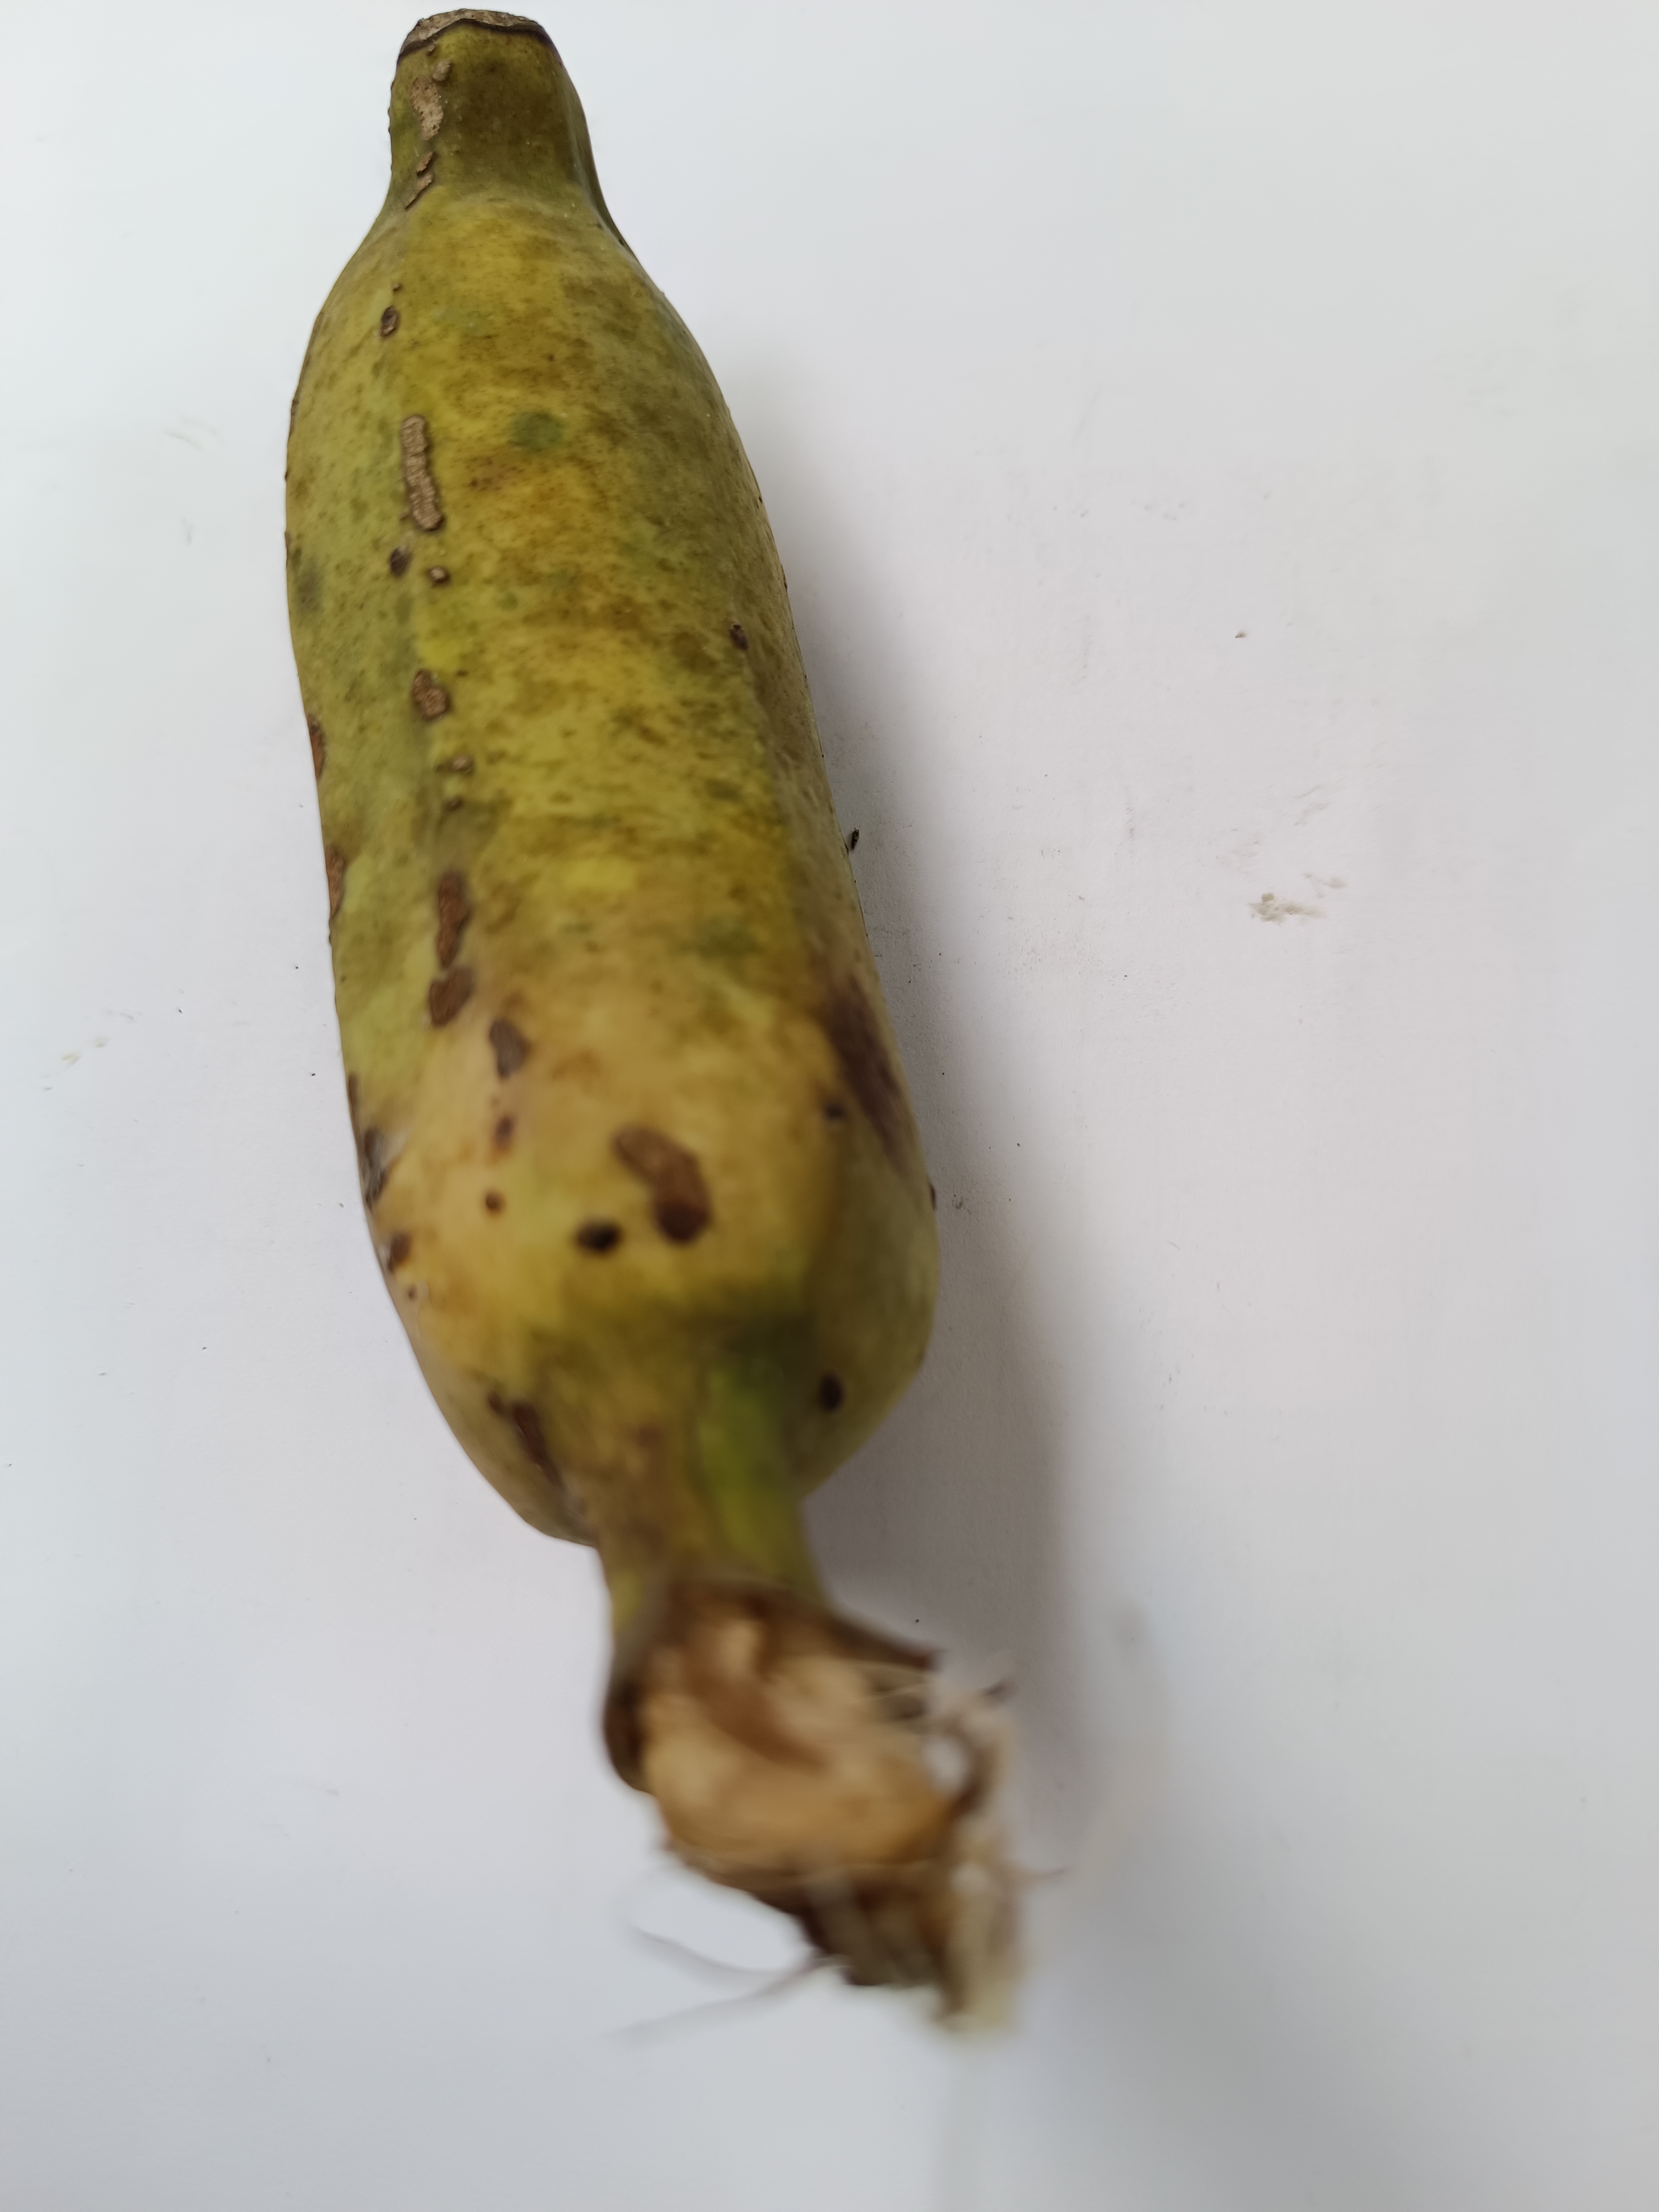
Banana variety: Deshi